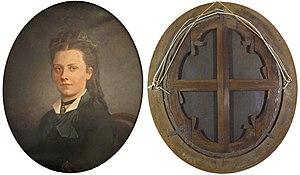
Lucie Jamin, première épouse de Henri Becquerel par Truchelut / Musée de l'ancien Hôtel Dieu de Châtilon-Coligny
Jean-Nicolas Truchelut est un horloger, inventeur puis photographe français, né le 26 août 1811 à La Bresse et mort le 23 juillet 1890 à Neuilly-sur-Seine.